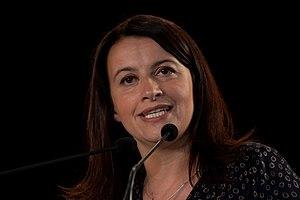
Cécile Duflot, présente lors du meeting d'Eva Joly à Grenoble, le 12 avril 2012.